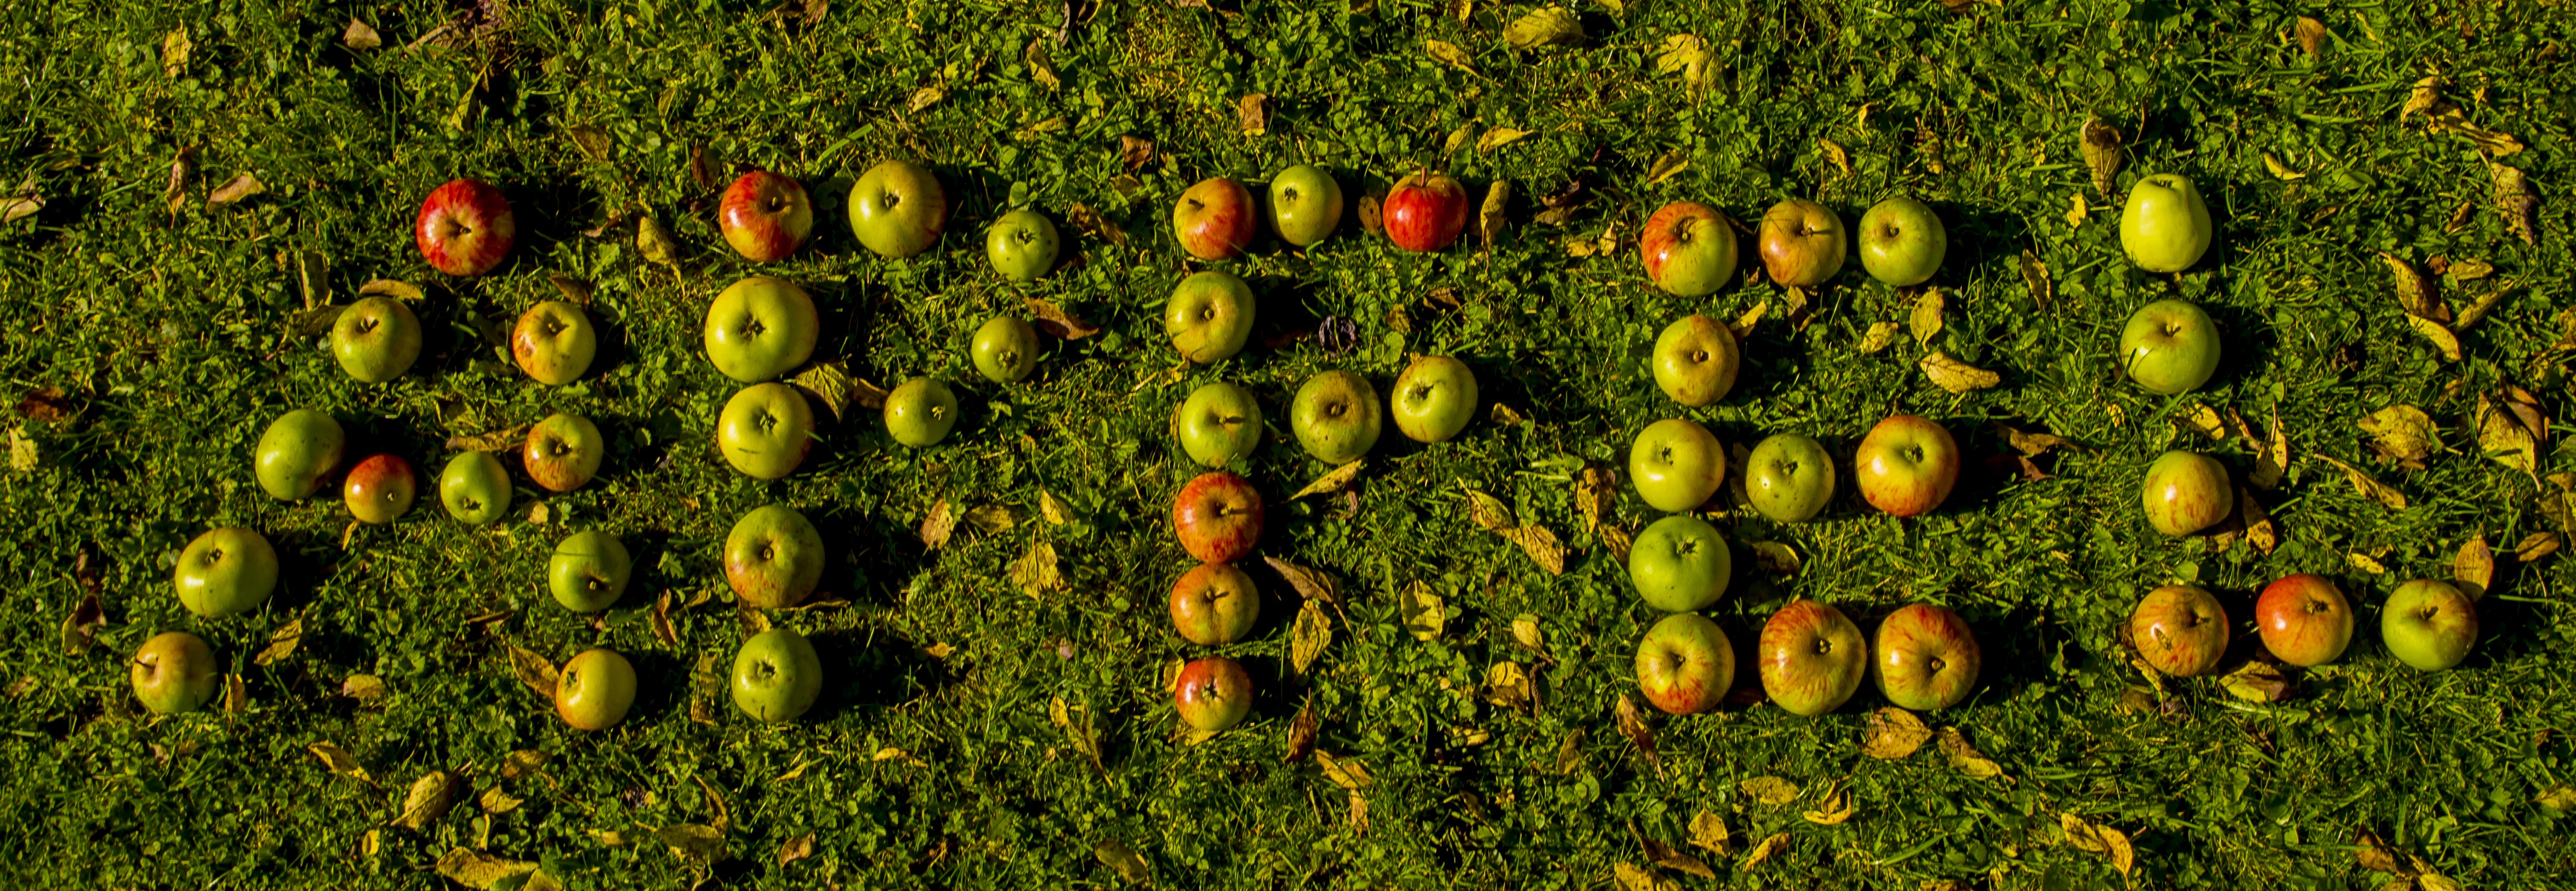
apple, word, plant, field, leaf, flower, food, produce, vegetable, crop, colorful, agriculture, healthy, delicious, gourd, font, text, words, graphic, letters, rush, many, lettering, flowering plant, grass family, land plant